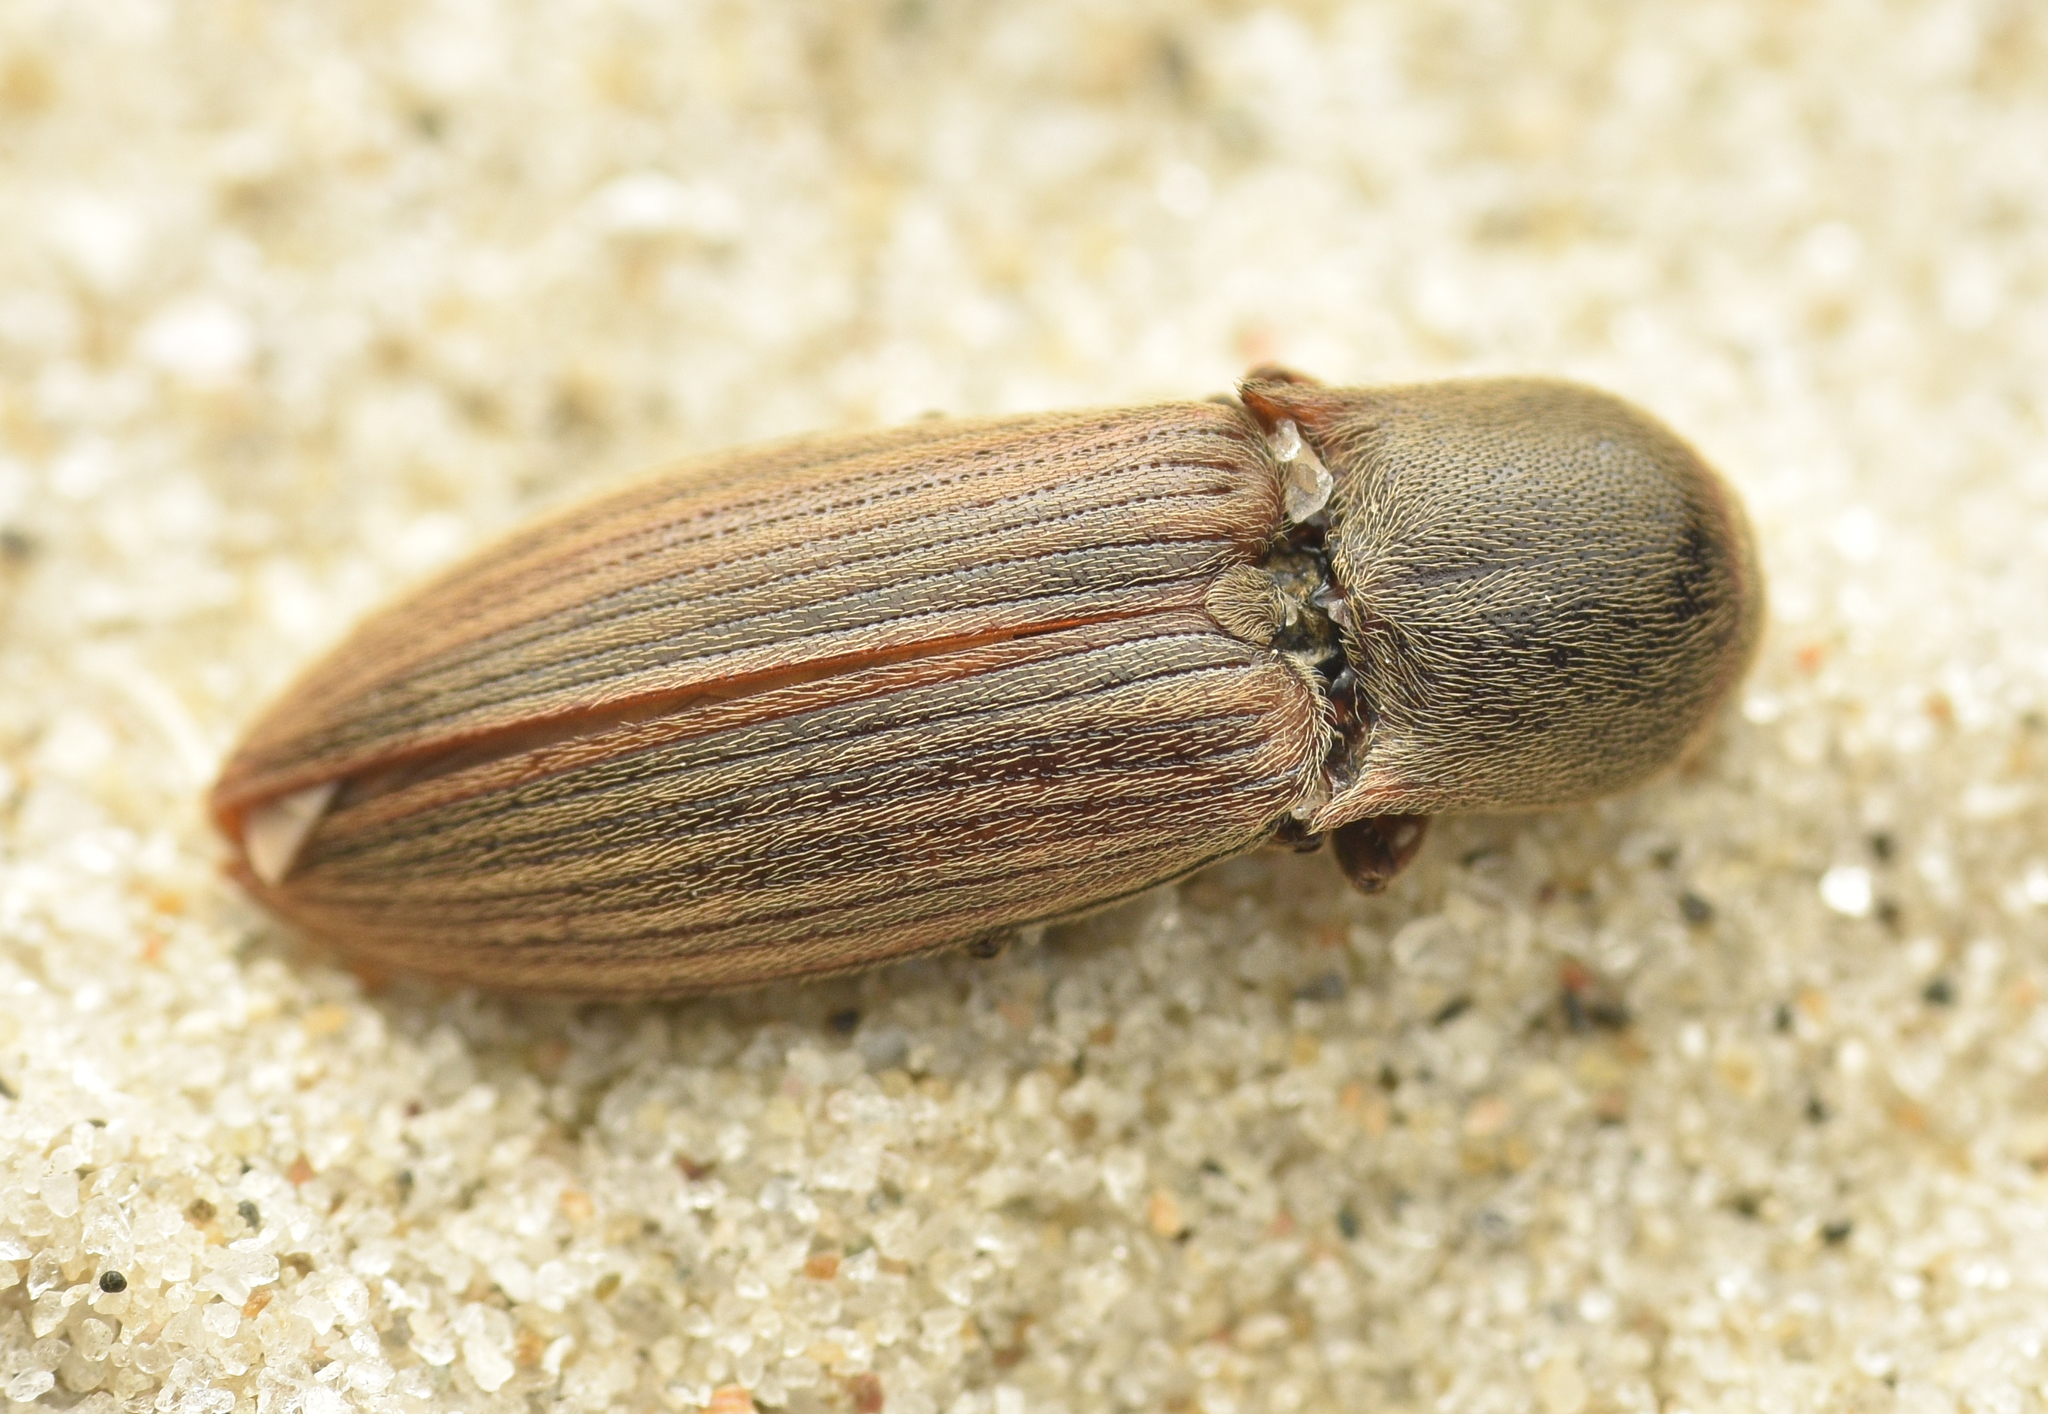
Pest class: clickbeetles_wireworms